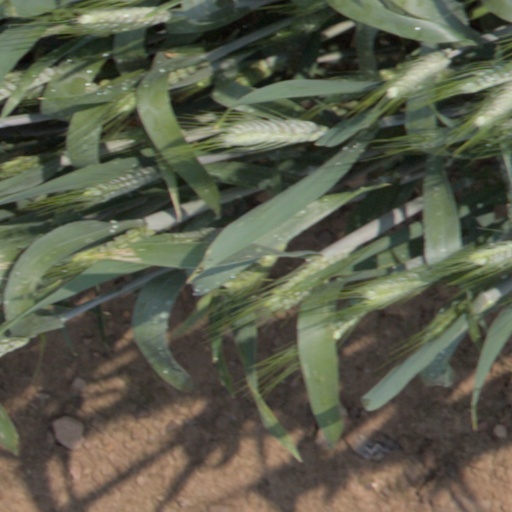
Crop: wheat